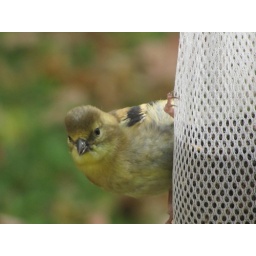
a yellow finch from my peering in my picture window